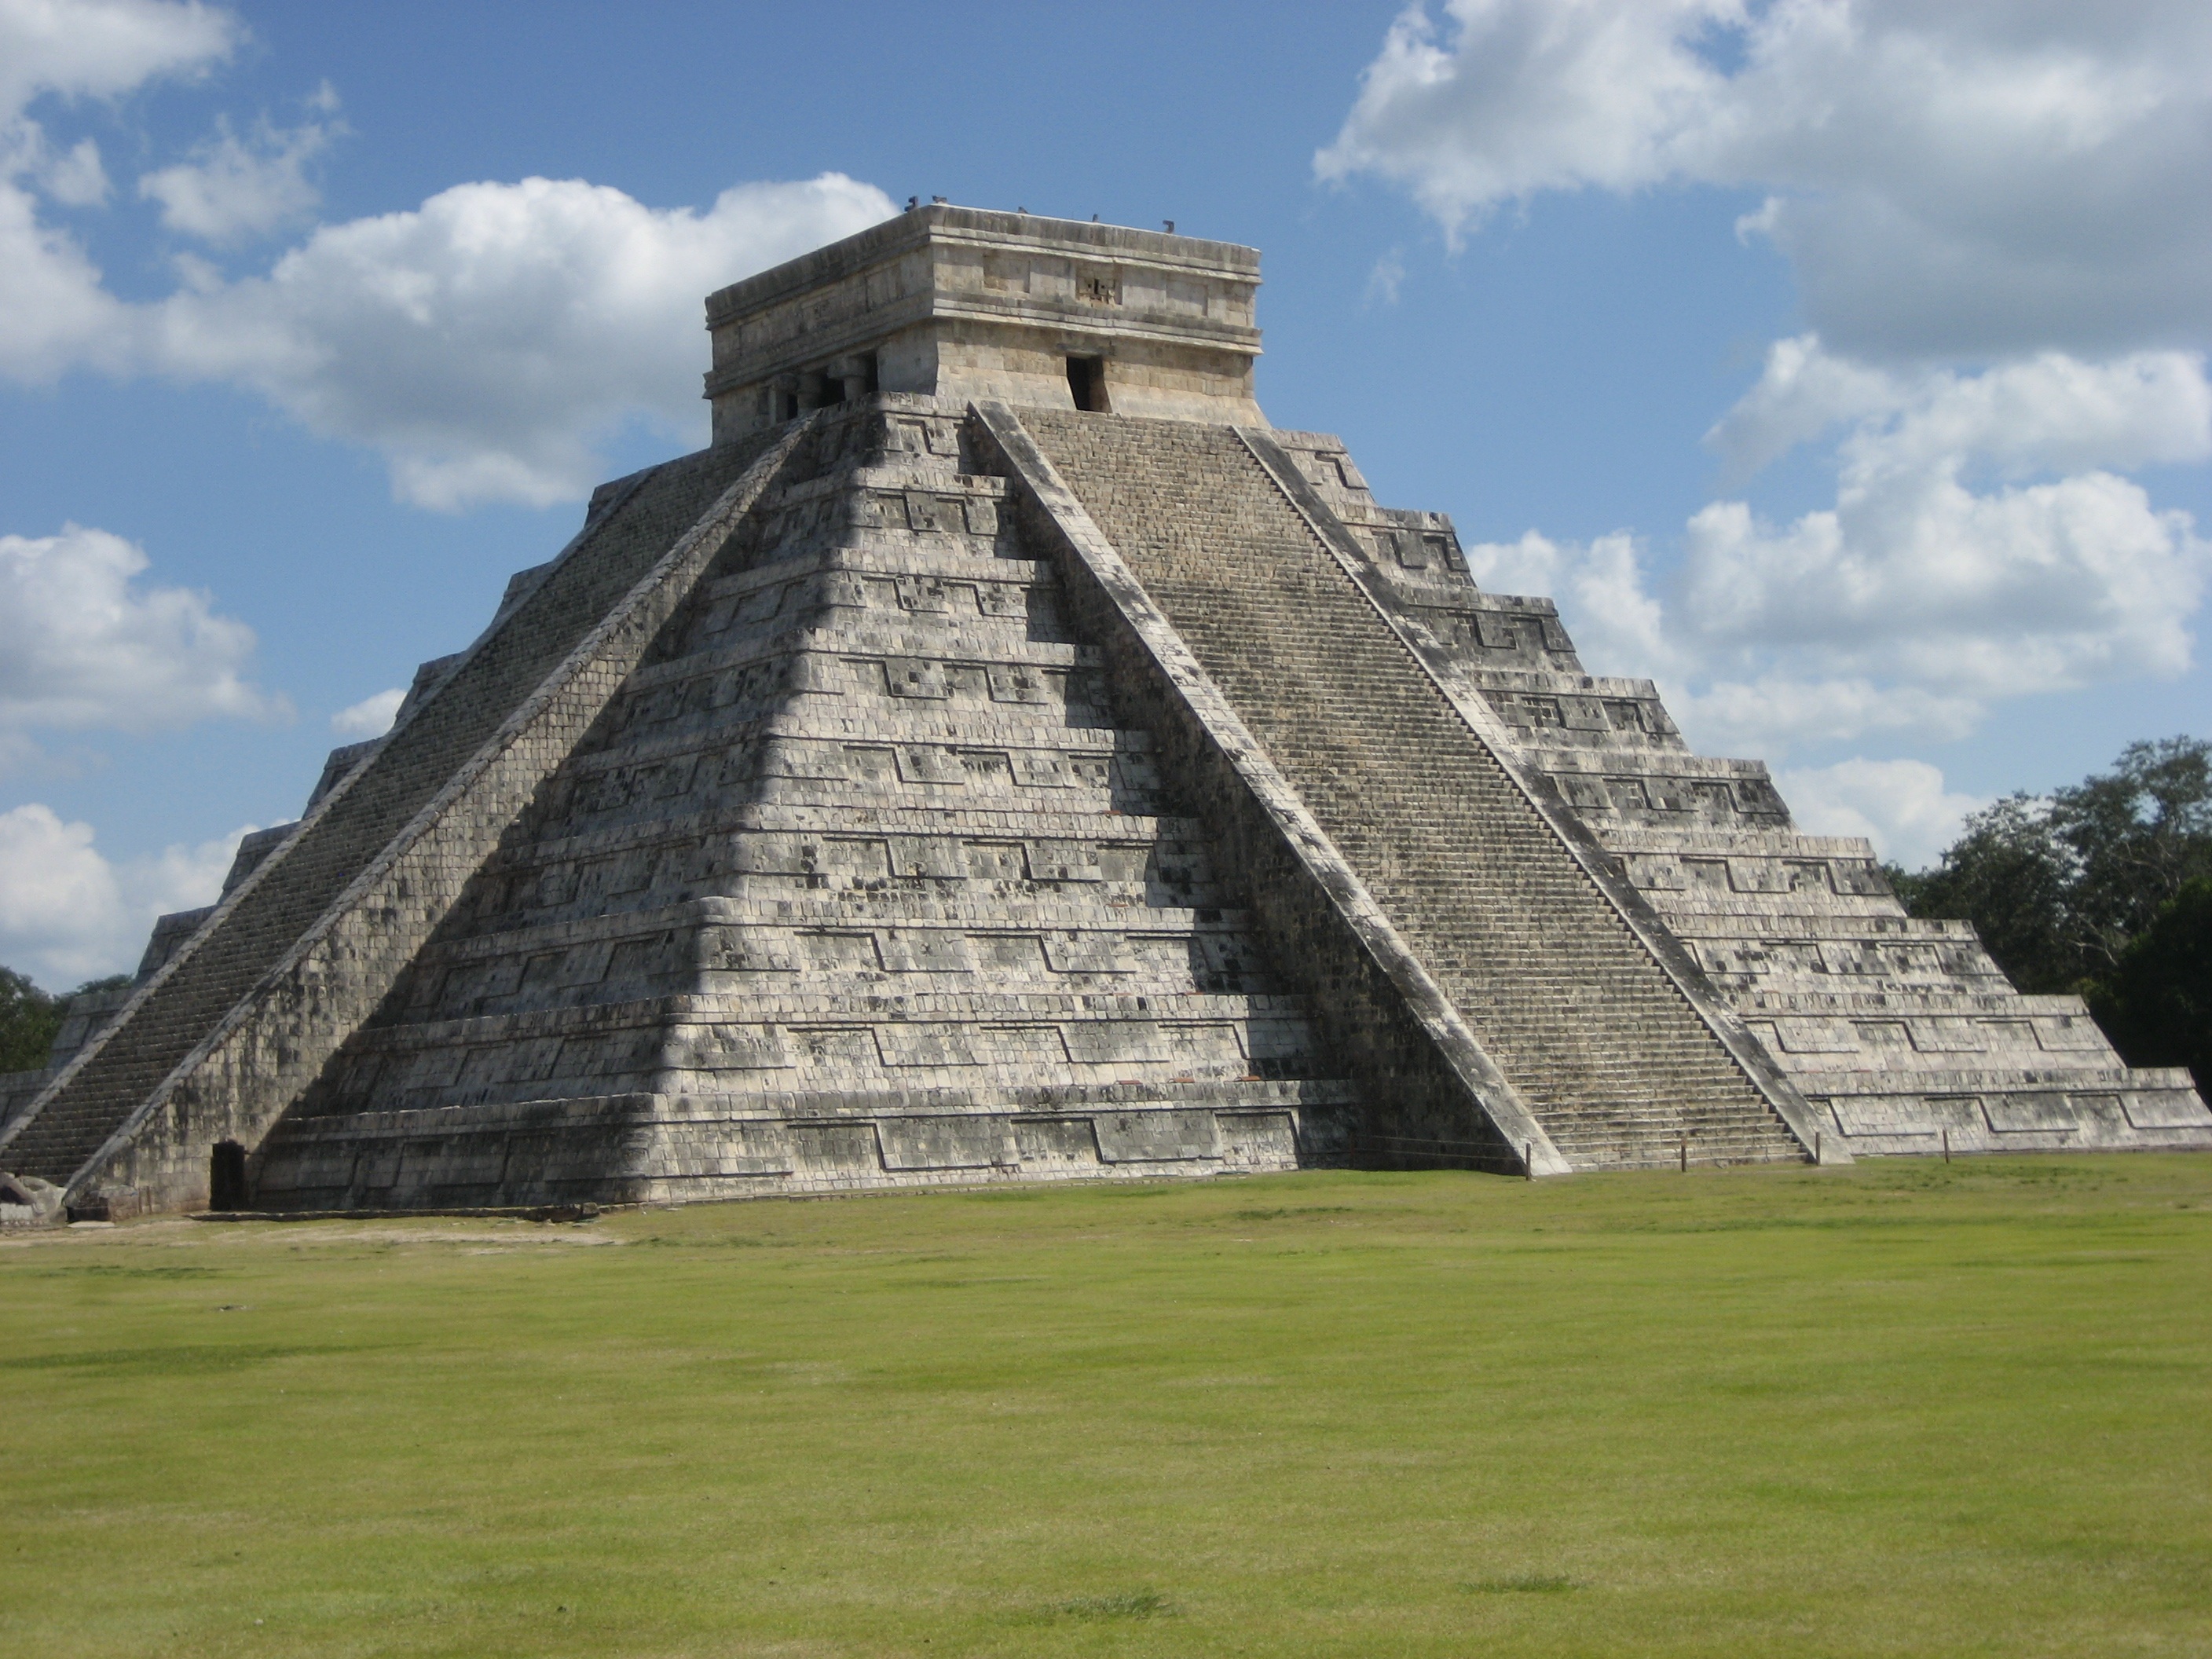
structure, monument, pyramid, landmark, stadium, mayan, memorial, temple, mexico, ruins, badlands, yucatan, archaeological, archaeological site, chichen itza, historic site, ancient history, el castillo, maya civilization